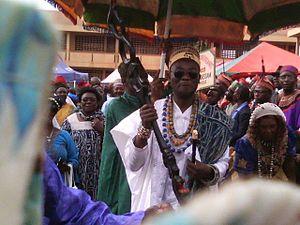
Fouo FOUAMENE Pascal au centre de l'image
Balessing est le nom d'un village du Cameroun, situé dans la Région de l'Ouest, en pays Bamiléké, plus précisément dans l'arrondissement de Penka-Michel, département de la Menoua.